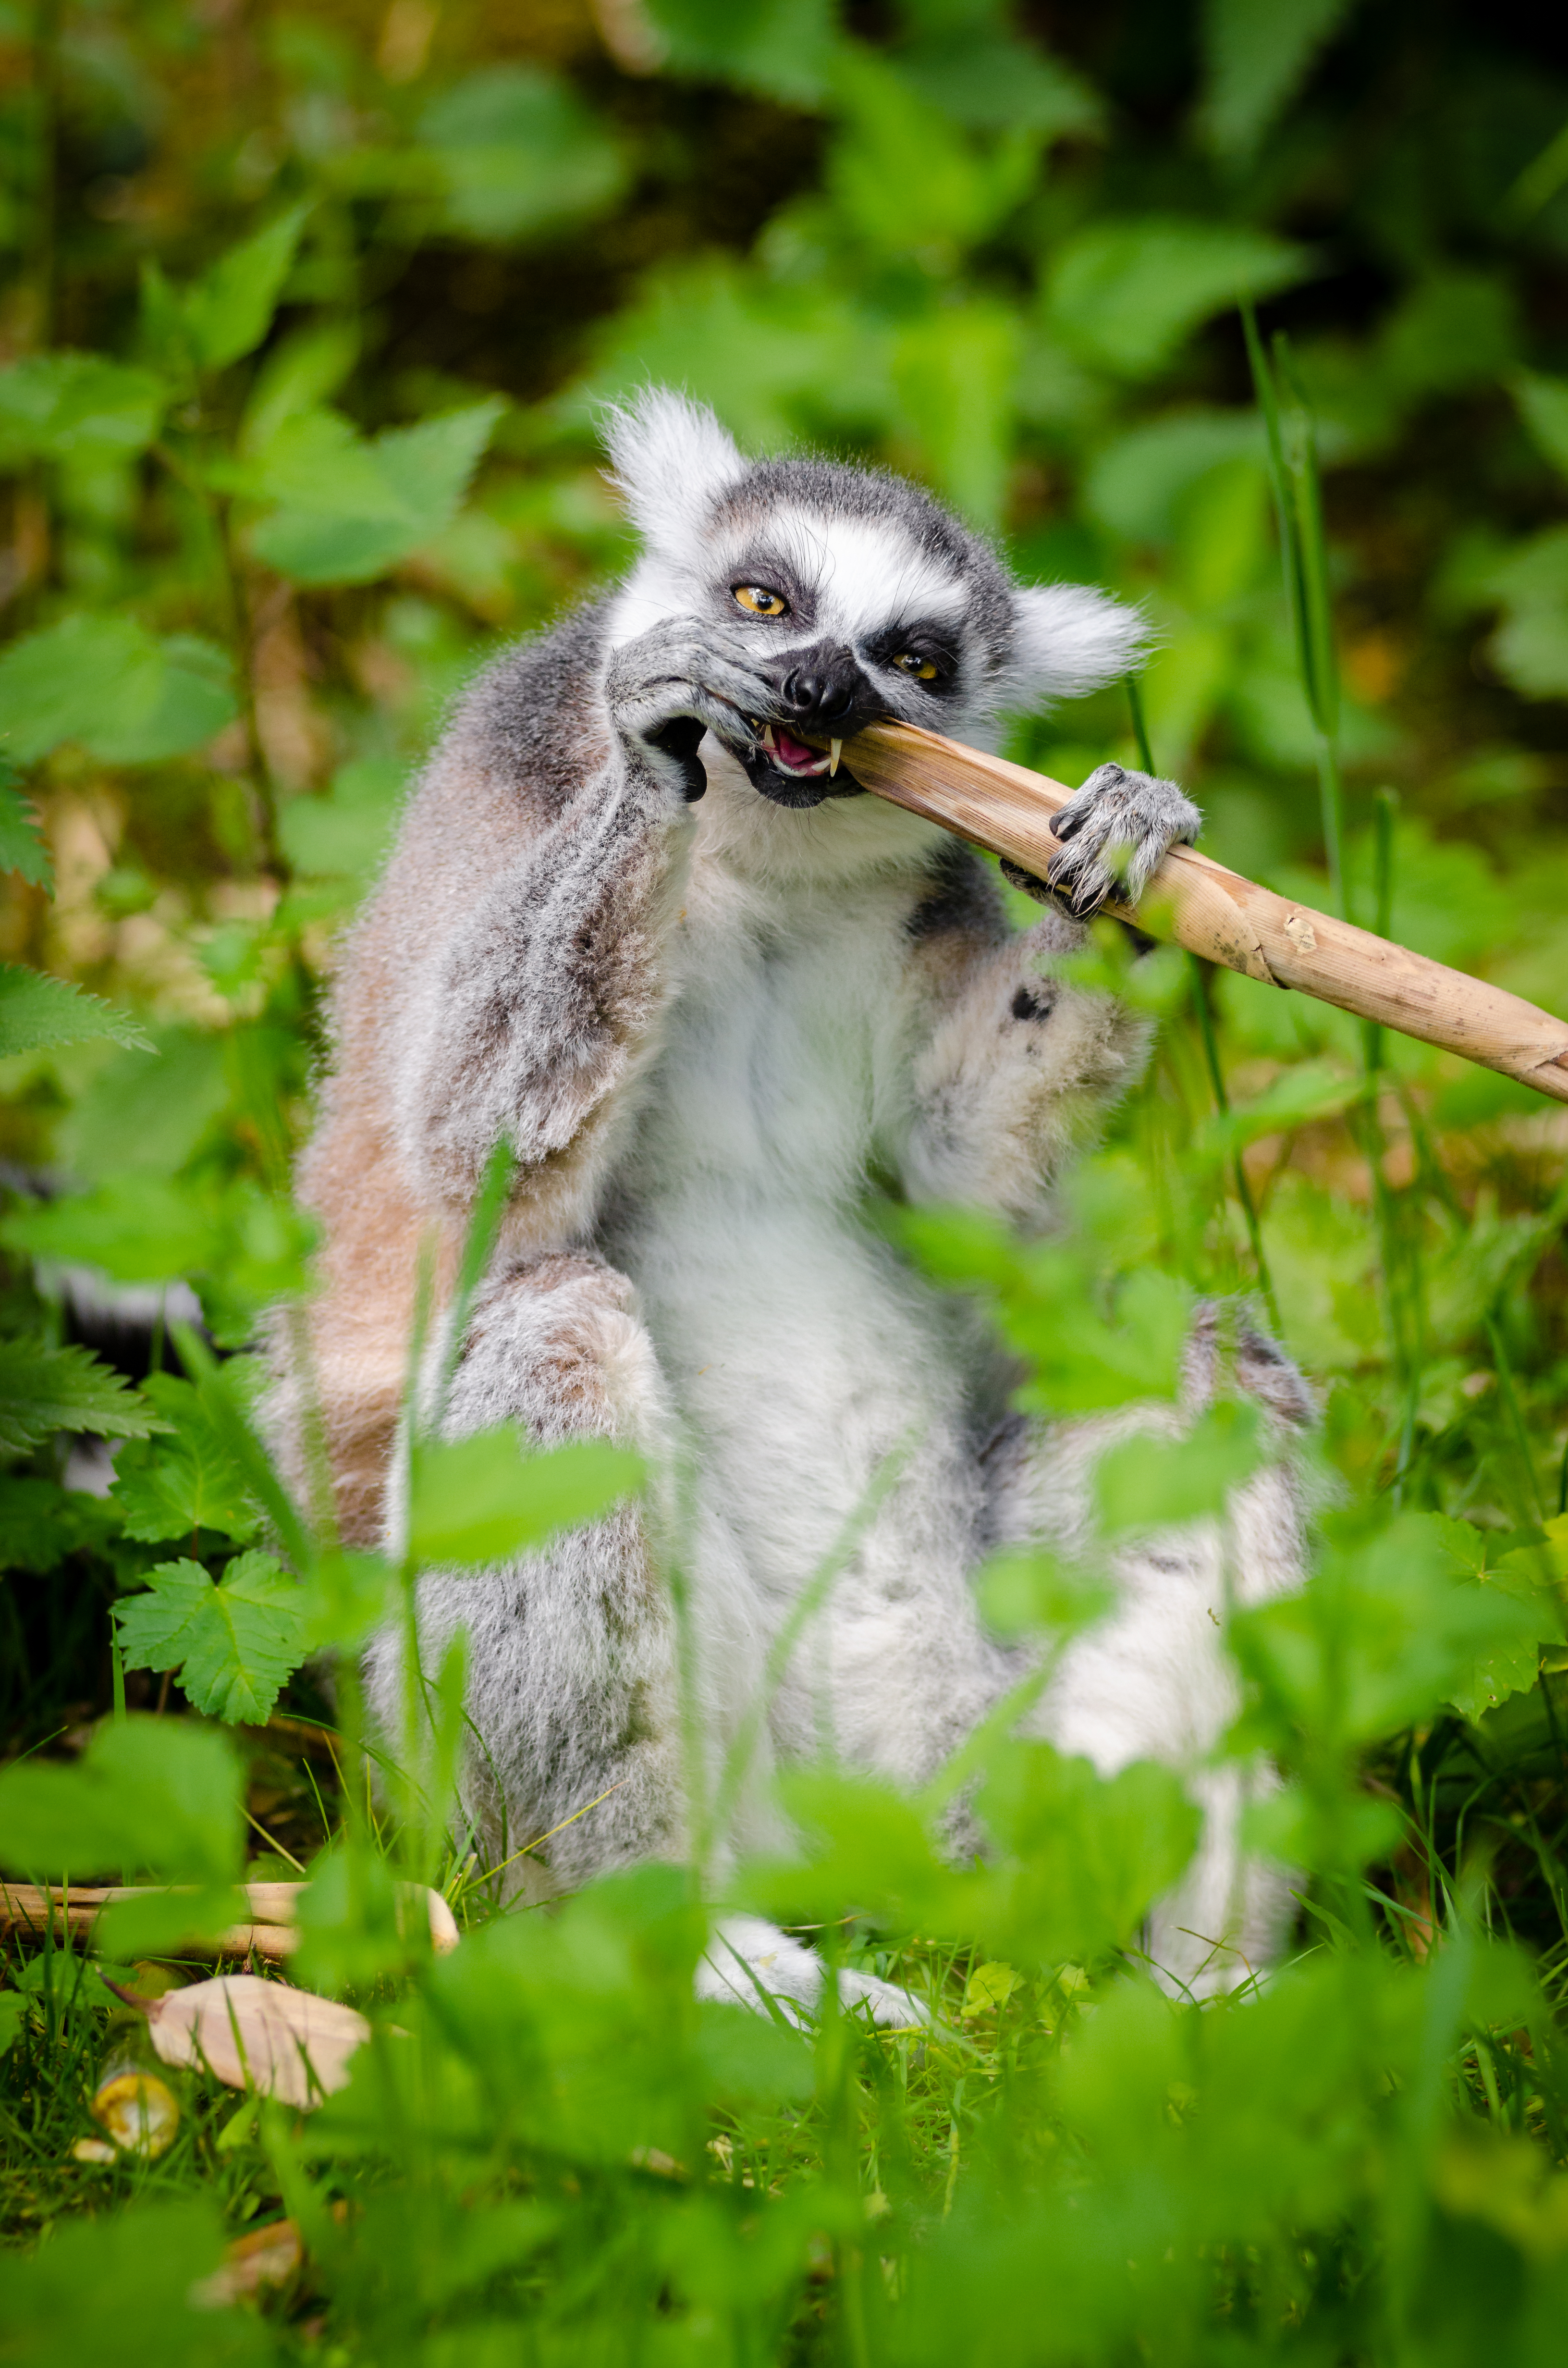
nature, animal, wildlife, zoo, fauna, primate, madagascar, vertebrate, lemur